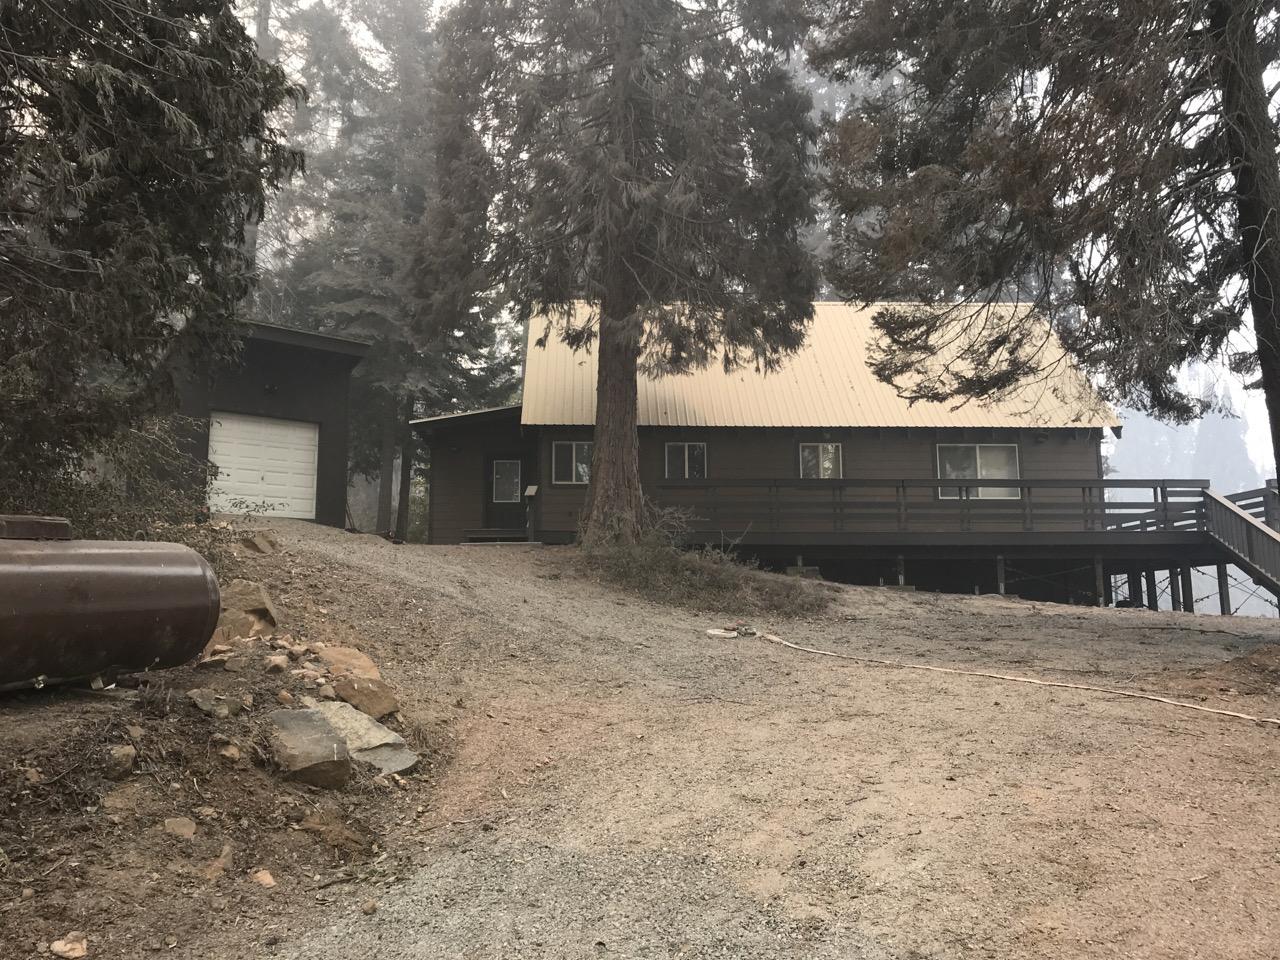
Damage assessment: no_damage